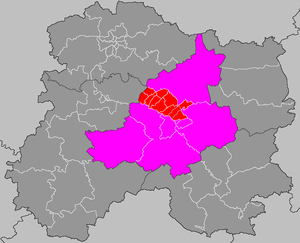
Localisation du canton de Châlons-en-Champagne-2
Liste des 23 cantons du département de la Marne, par arrondissement.
Le canton de Châlons-en-Champagne-2 est un canton français situé dans le département de la Marne et la région Grand Est.